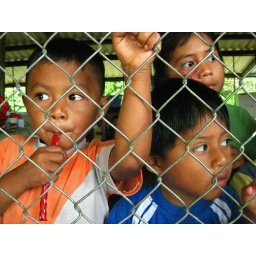
With Kindness in Action on the road in rural Ecuador. They're hanging in the window of the kindergarten classroom, waiting their turn.